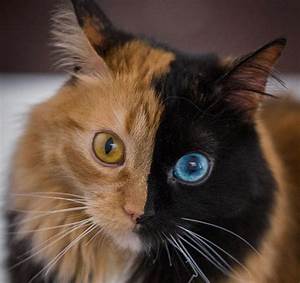
Label: cat